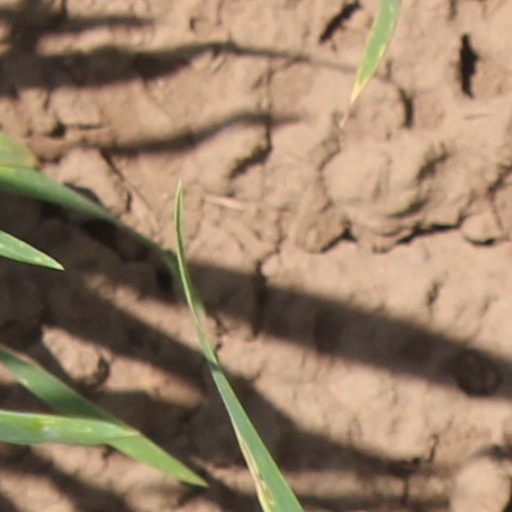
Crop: wheat